Answer in natural language. Which point is closer to the camera taking this photo, point A  or point B? Choose between the following options: A or B
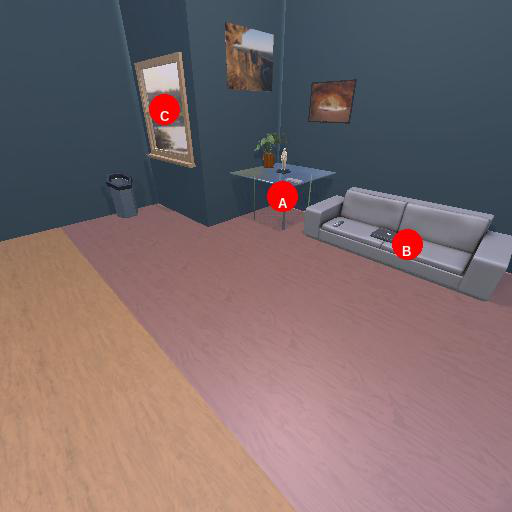
<answer>B</answer>